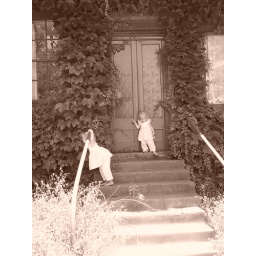
girls in door way